Morgan West Wheatland Cemetery

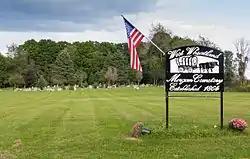

The Morgan West Wheatland Cemetery is a cemetery located on 55th Avenue between 10 & 11 Mile Roads in Wheatland Township, Mecosta County, Michigan. It was listed on the National Register of Historic Places in 2014.